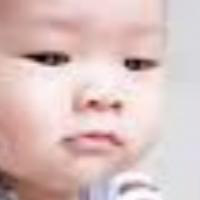
Age group: age 01-10